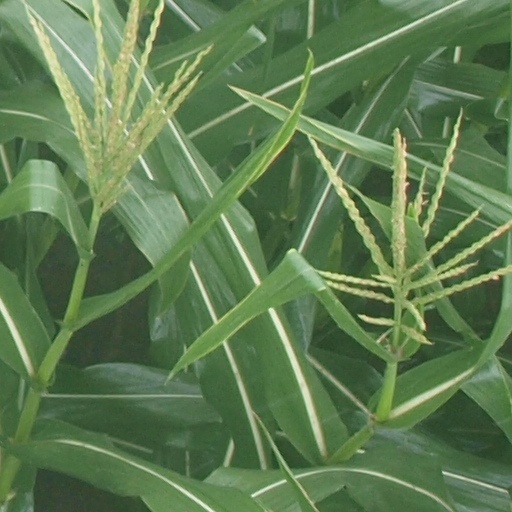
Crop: maize; corn